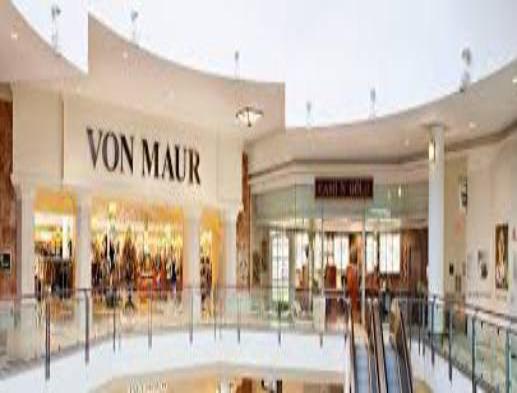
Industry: Others